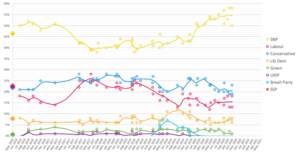
Les élections parlementaires écossaises de 2021 auront lieu avant le 6 mai 2021 afin d'élire les 129 membres de la 6ᵉ législature du Parlement écossais. Cette page regroupe les sondages concernant ces élections.